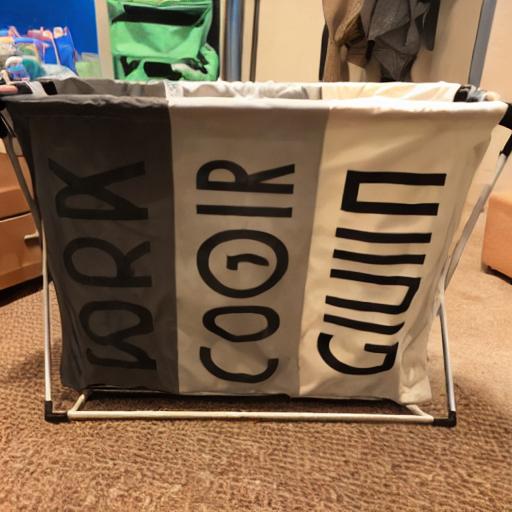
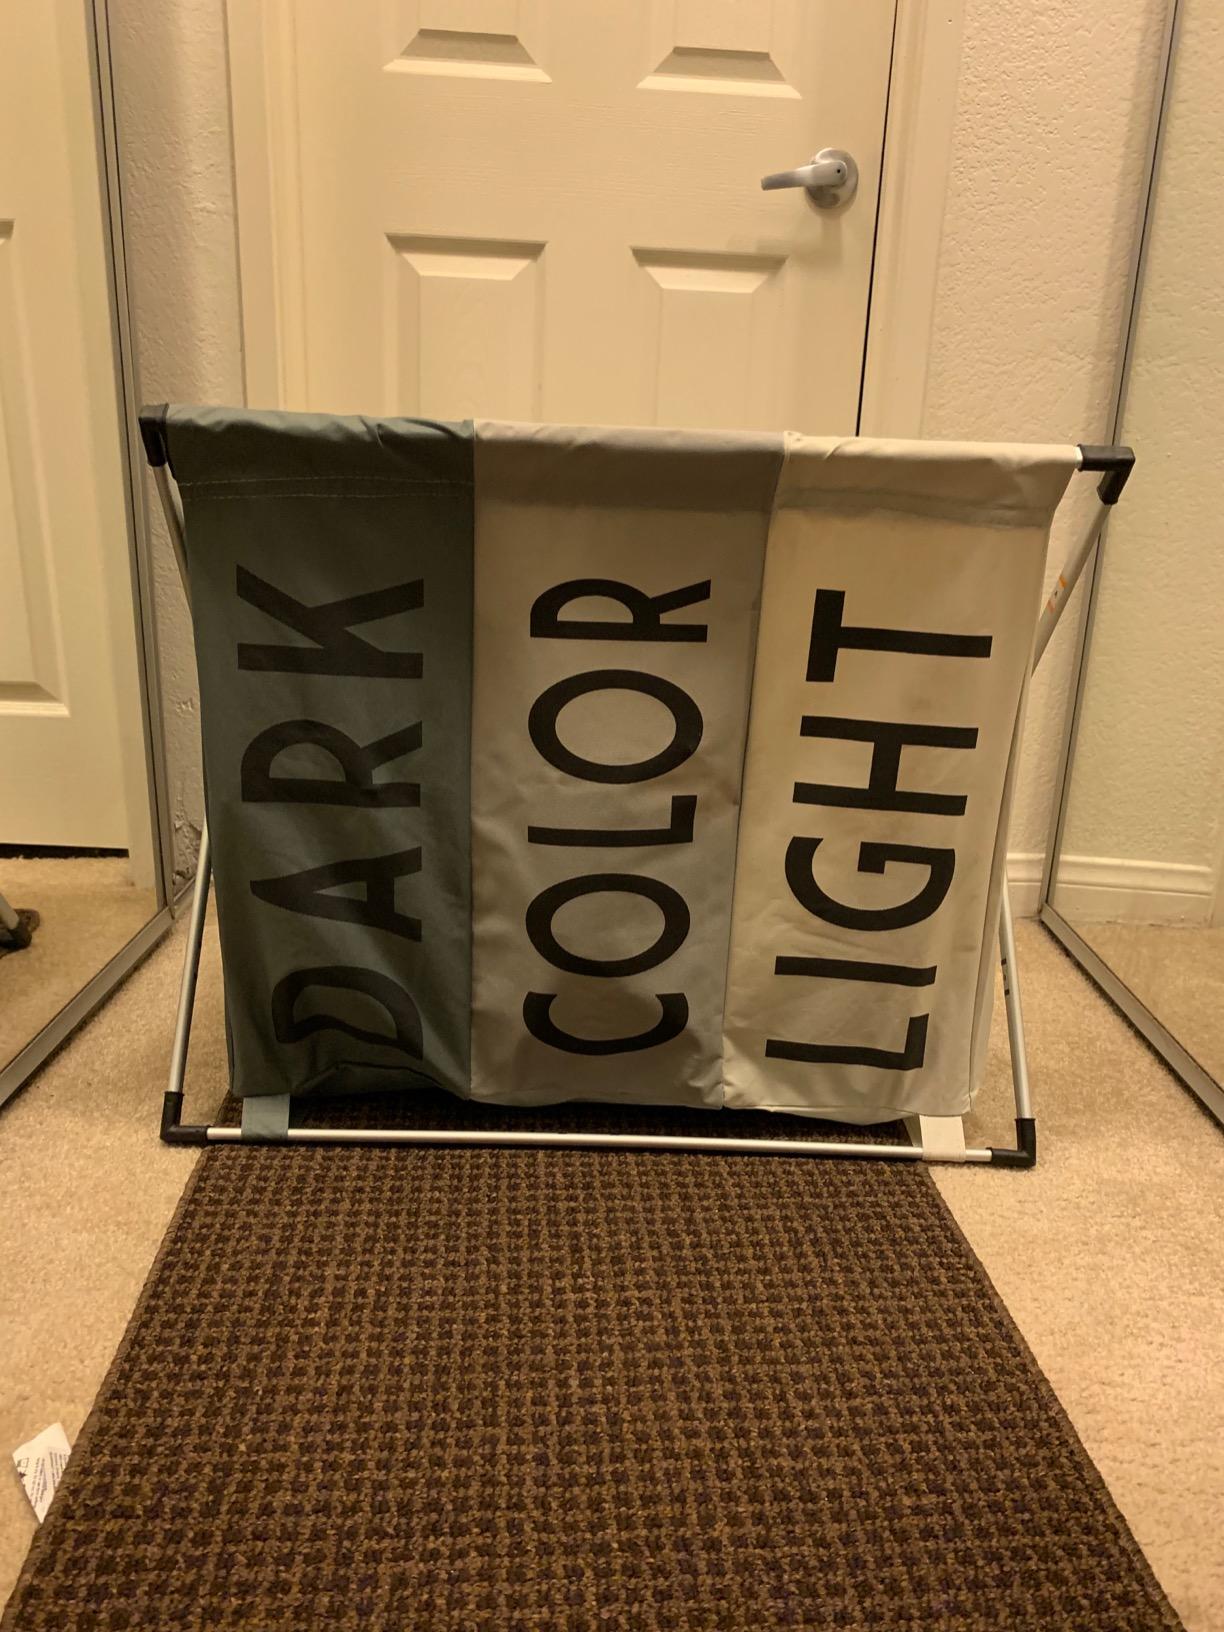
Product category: items_hamper
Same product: no